Occator (crater)

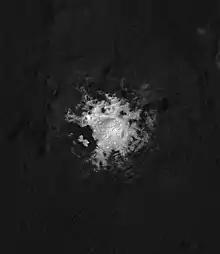
Close-up of Cerealia Facula

Discovered in March 6, 2015 during the early stages of mapping of Ceres's surface, the Dawn mission located a bright region on the Occator crater floor. The material in this region was determined to have a dominant composition of sodium (Na) carbonates, aluminium (Al) phyllosilicates, and ammonium chloride (NHCl). Occator crater’s central 1 km deep depression displays a pronounced luminous feature named Cerealia Facula.